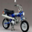
Label: motorcycle